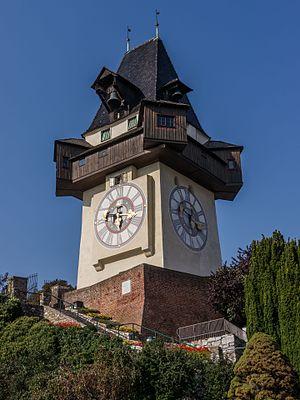
La tour de l'horloge de Graz est une tour haute de 28 m. Située dans le château de Schloßberg, elle est un point de repère de Graz.